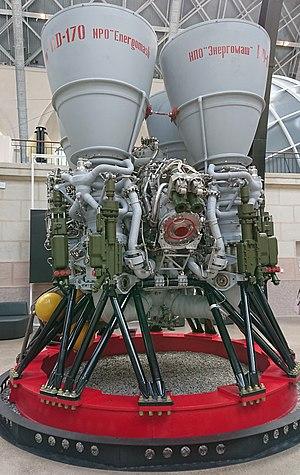
Le RD-170 est un moteur-fusée brûlant du kérosène et de l'oxygène liquide de conception soviétique. Le moteur a été développé entre 1976 et 1986 par le bureau d'études du chef constructeur Valentin Glouchko implanté à Saint-Pétersbourg et est aujourd'hui commercialisé par NPO Energomach. Un RD-170 motorisait chacun des quatre propulseurs d'appoint de la fusée soviétique Energia. Une version plus puissante, le RD-171, équipe aujourd'hui le premier étage de la fusée ukrainienne Zenit. Plusieurs variantes ont été développées ces dernières années pour motoriser les lanceurs russes Angara, l'Atlas V américaine et le KSLV de la Corée du Sud. Le moteur RD-170 est jusqu'à présent le moteur-fusée multi-chambres à ergols liquides le plus puissant jamais produit.
Le moteur-fusée à ergols liquides est un type de moteur-fusée utilisant des ergols liquides pour son fonctionnement. Comme les moteurs-fusées à propergol solide ou hybride, ce type de propulsion exploite l'énergie chimique contenue dans les ergols qui est libérée soit par réaction exothermique d'un comburant et d'un combustible soit par décomposition. Comme tous les moteurs-fusées, il agit en éjectant à grande vitesse la masse des gaz produits par la réaction chimique à l'opposé de la direction du déplacement souhaité et il peut fonctionner dans le vide car il ne prélève pas son comburant dans l'environnement extérieur. Les principaux organes d'un moteur à ergols liquides sont regroupés au sein du système d'alimentation chargé d'amener les ergols à la pression attendue et d'une chambre de combustion dans laquelle la réaction chimique a lieu et produit les gaz qui sont éjectés vers une tuyère. Il est utilisé sur pratiquement tous les lanceurs qui mettent sur orbite satellites, sondes spatiales et vaisseaux spatiaux avec équipage.